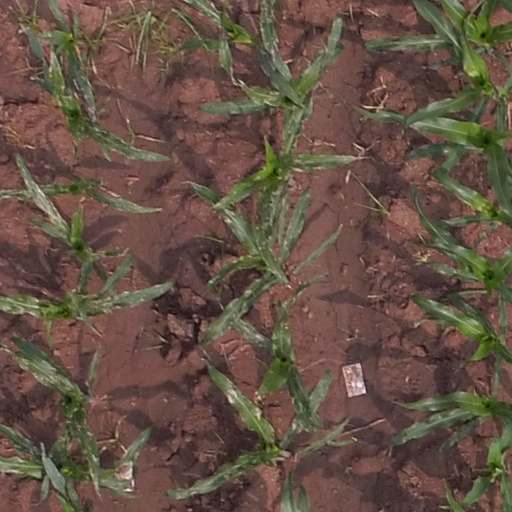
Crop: maize; corn